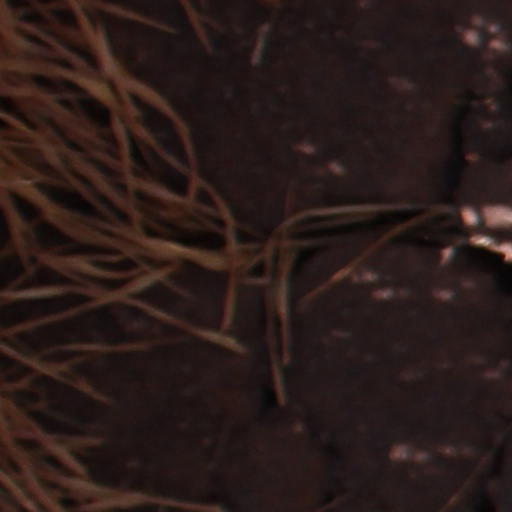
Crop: wheat